A Taste of Tippecanoe

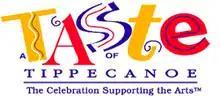
A Taste of Tippecanoe logo

Taste of Tippecanoe is a one-day summer festival held in downtown Lafayette, Indiana on the third Saturday in June. The festival, which generally draws around 40,000 people, focuses on providing visitors a wide selection of foods from community restaurants, plus live musical entertainment. It is operated by The Arts Federation (formerly Tippecanoe Arts Federation) and is the organization's primary fundraiser. It was founded by Lafayette citizen Steve Klink.